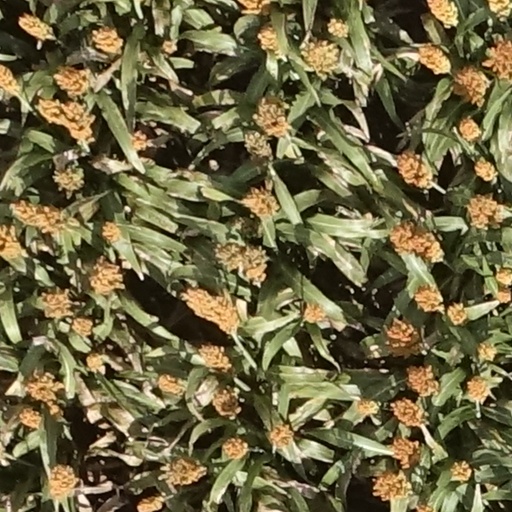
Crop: sorghum